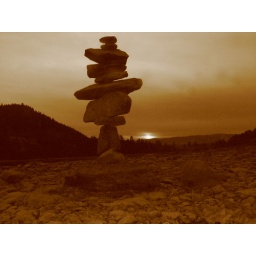
I went to the Flathead river to throw rocks in the water but wound up stacking them instead